Frances Xavier Cabrini

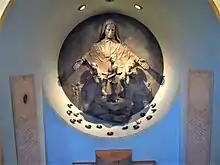
Mother Cabrini Shrine in St George's Cathedral, Southwark, London, England (2019)

In failing health, Cabrini traveled to Chicago in 1917 to be cared for by the MSC sisters there. On 21 December 1917, she was wrapping sweets she bought as Christmas gifts for children at the Italian school. The next morning, she felt too ill to leave her bed. Sisters visited with her intermittently to attend to business of the order but eventually left her to rest. Shortly before noon, they discovered she had collapsed in her chair, with blood on her lips. She died suddenly, with some of her sisters around her, on 22 December, as a result of chronic endocarditis. She was 67 years old.